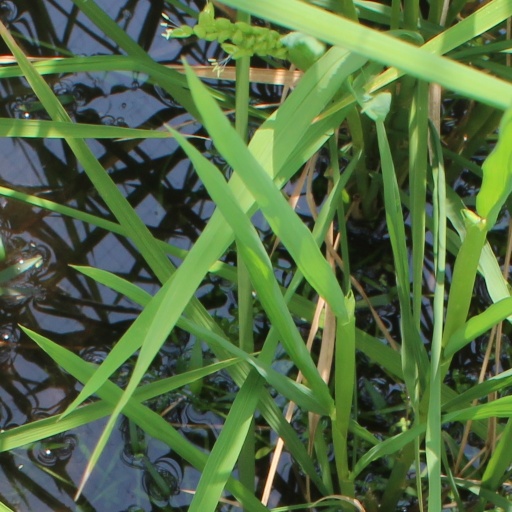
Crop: rice